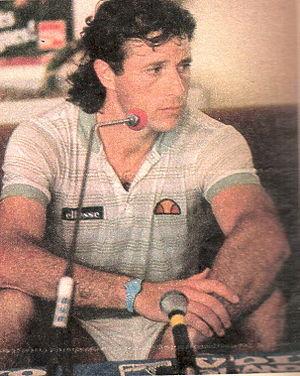
Leonardo Servadio, né en 1925 à Pérouse en Italie et mort le 25 janvier 2012 dans la même ville, est un passionné de ski et de tennis, fondateur de la marque de prêt-à-porter de survêtement : Ellesse. Il est un styliste réputé dans l'histoire du vêtement de sport pour sa vision de la mode.